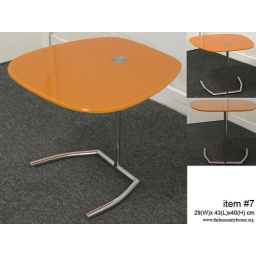
Price: S$20.00. Table top in orange painted glass with chrome leg. ITEM #7 is SOLD